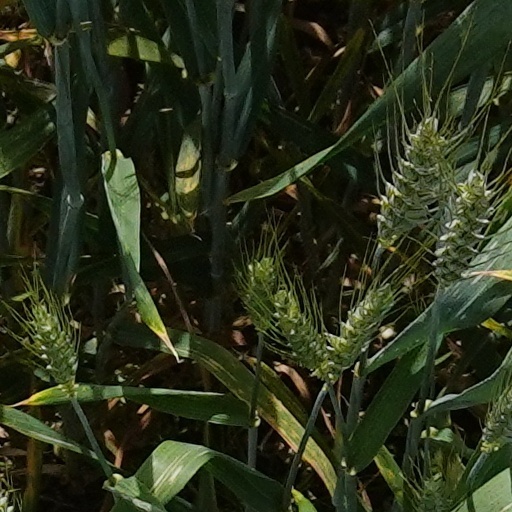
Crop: wheat